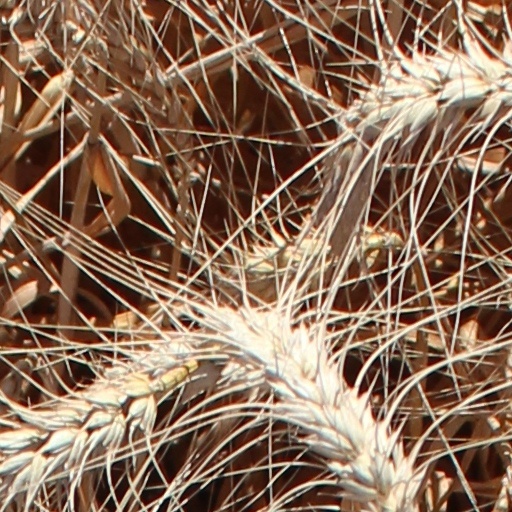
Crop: wheat